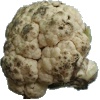
Label: Cauliflower 1